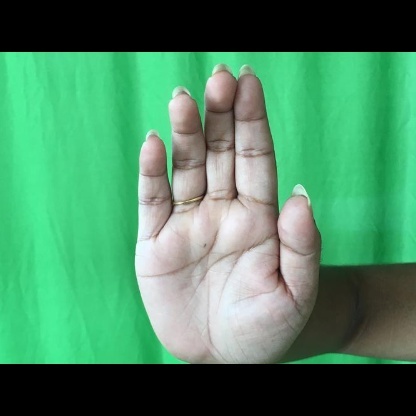
Mudra: Sarpasirsha